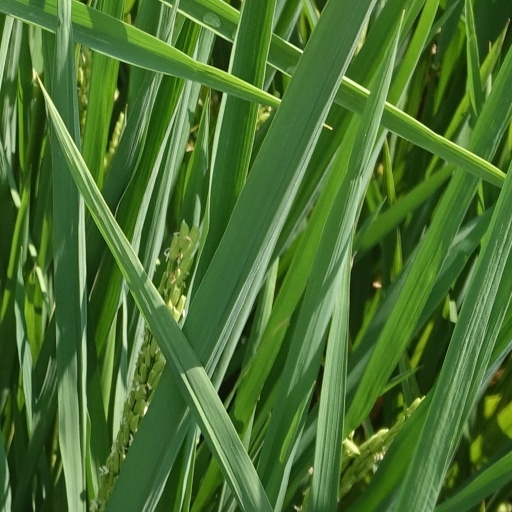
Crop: rice